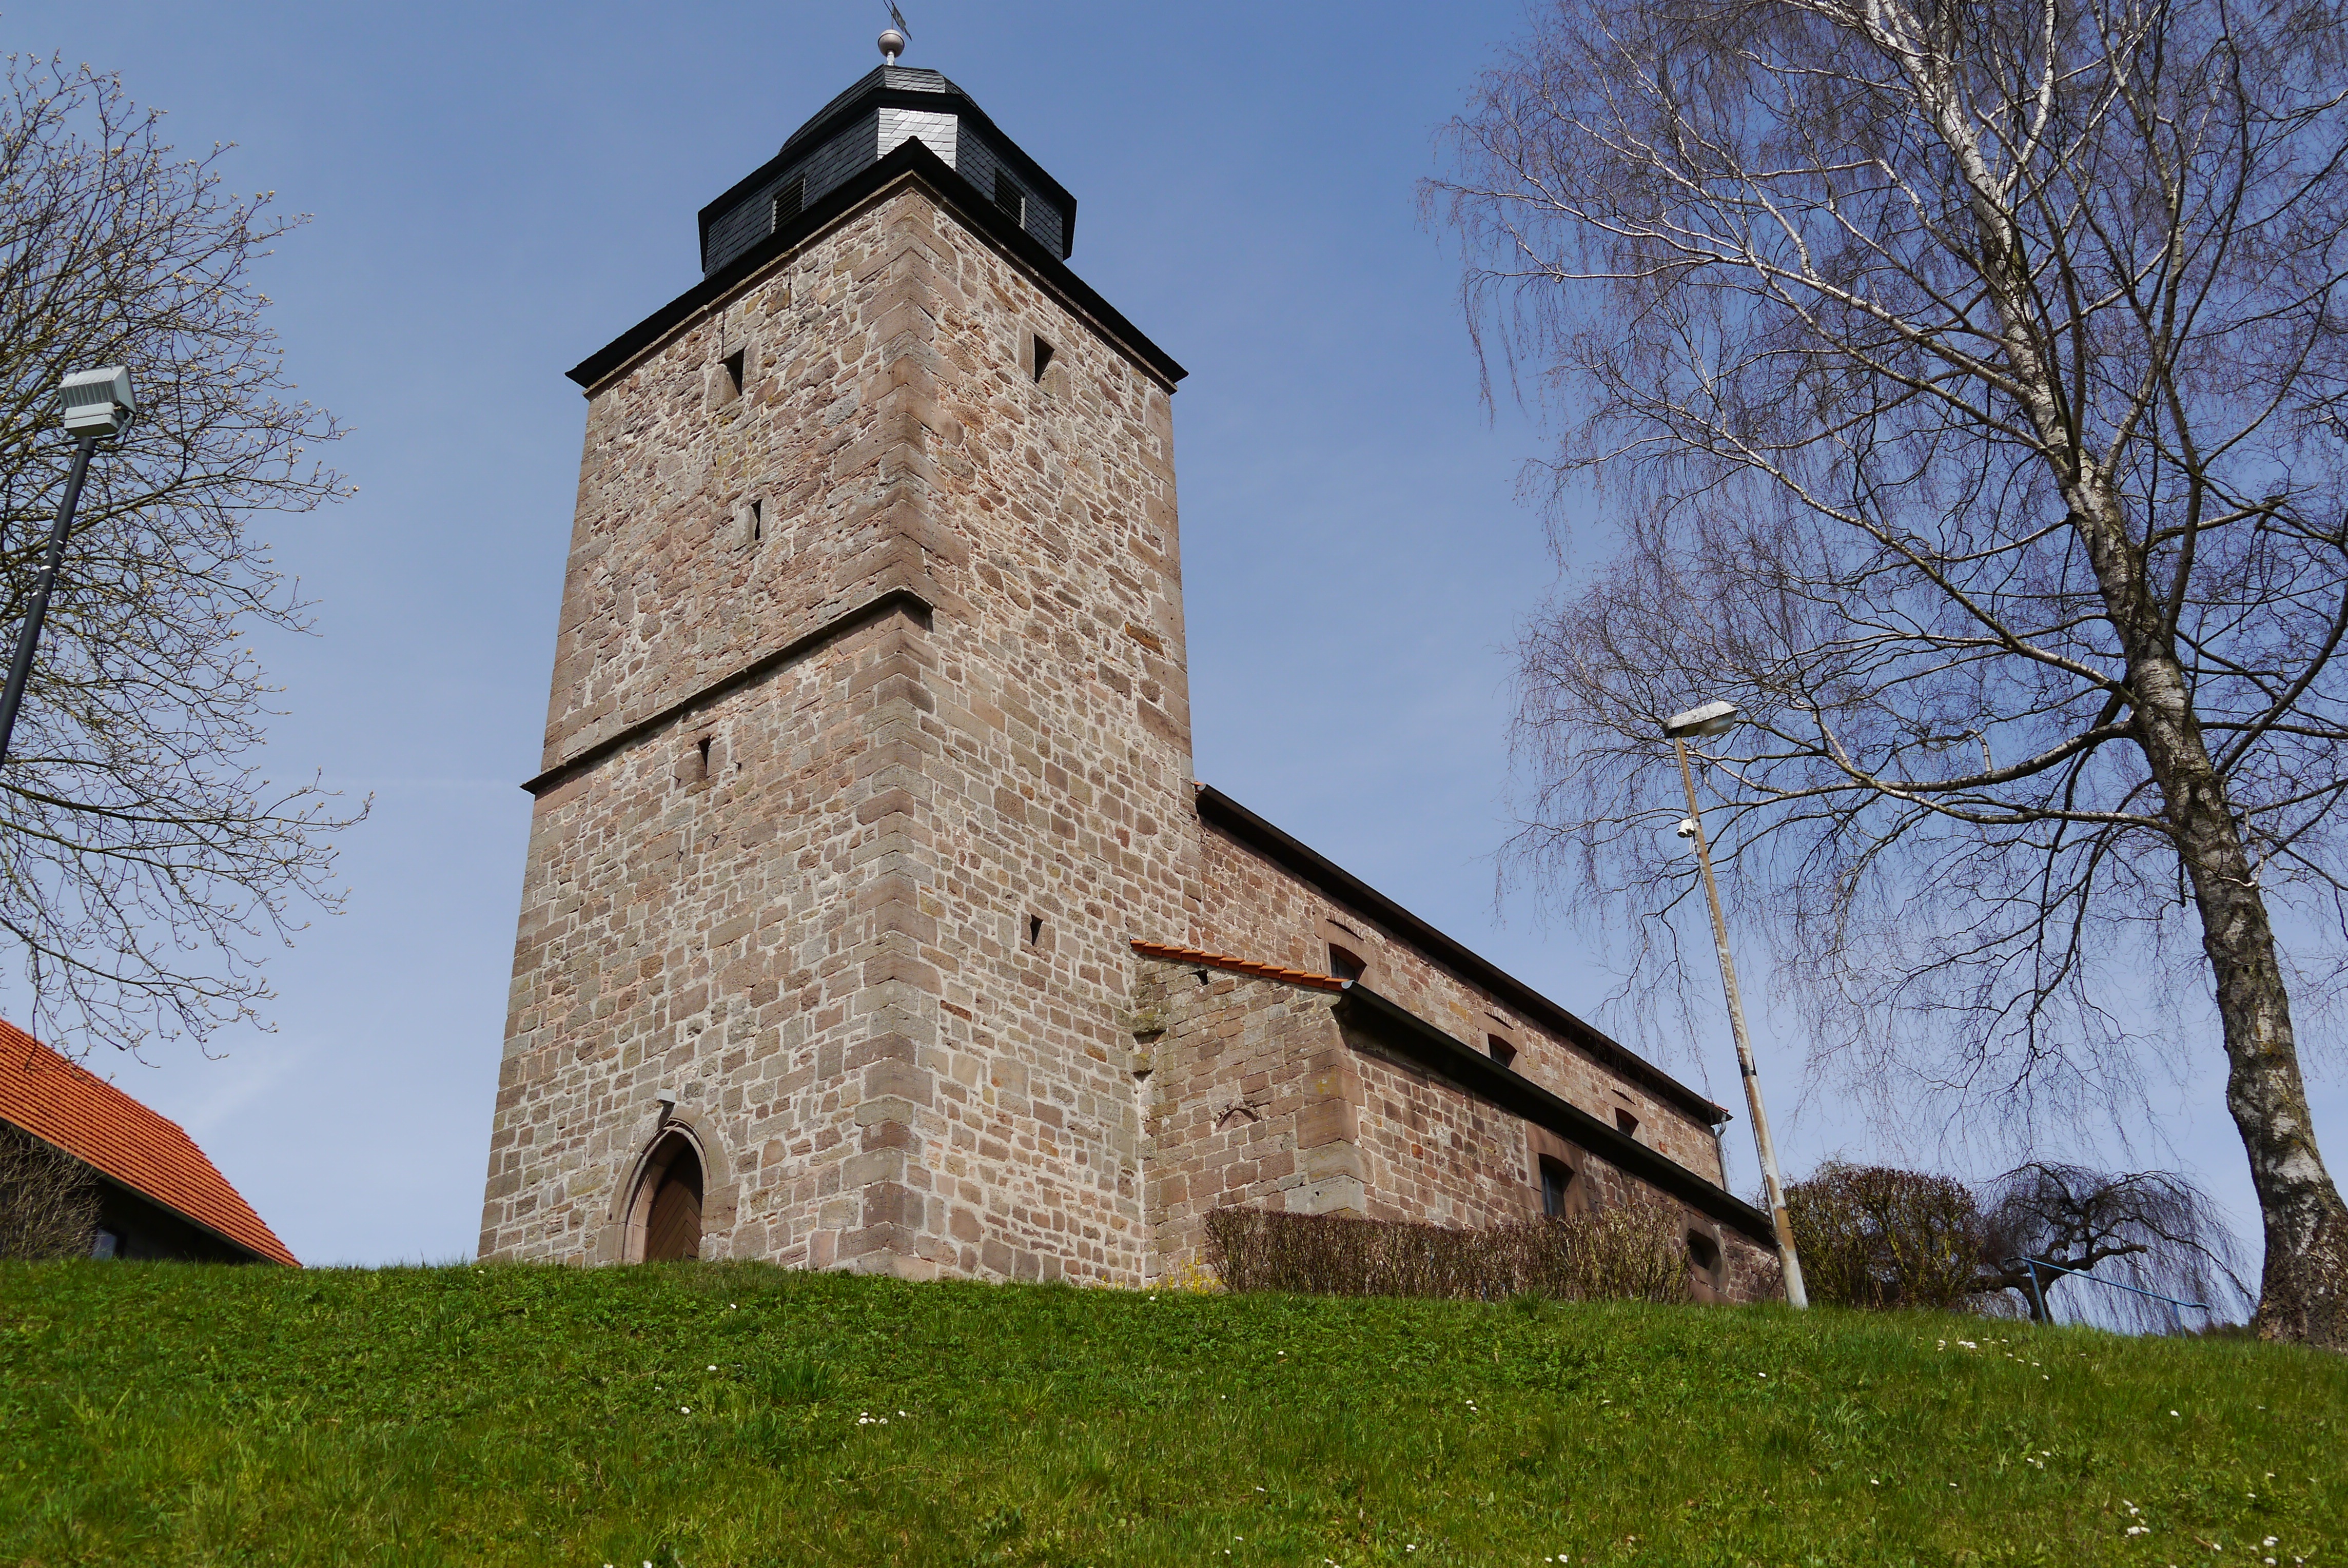
nature, hiking, building, chateau, tower, hike, church, chapel, place of worship, steeple, monastery, rural area, reichenbach, premiumweg, werra meissner circle